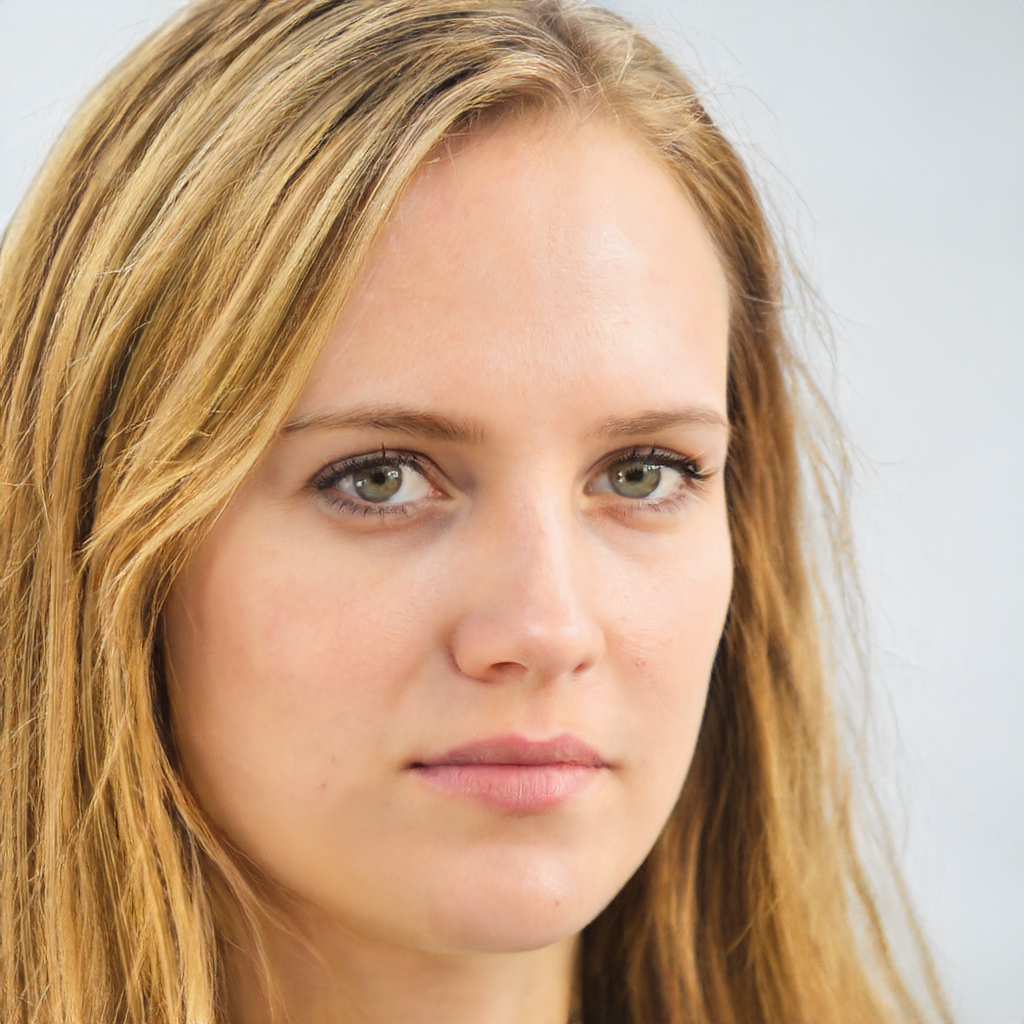
Label: Colored